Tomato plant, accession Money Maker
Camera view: tilt-top (135 deg); turntable rotation: 150 degrees
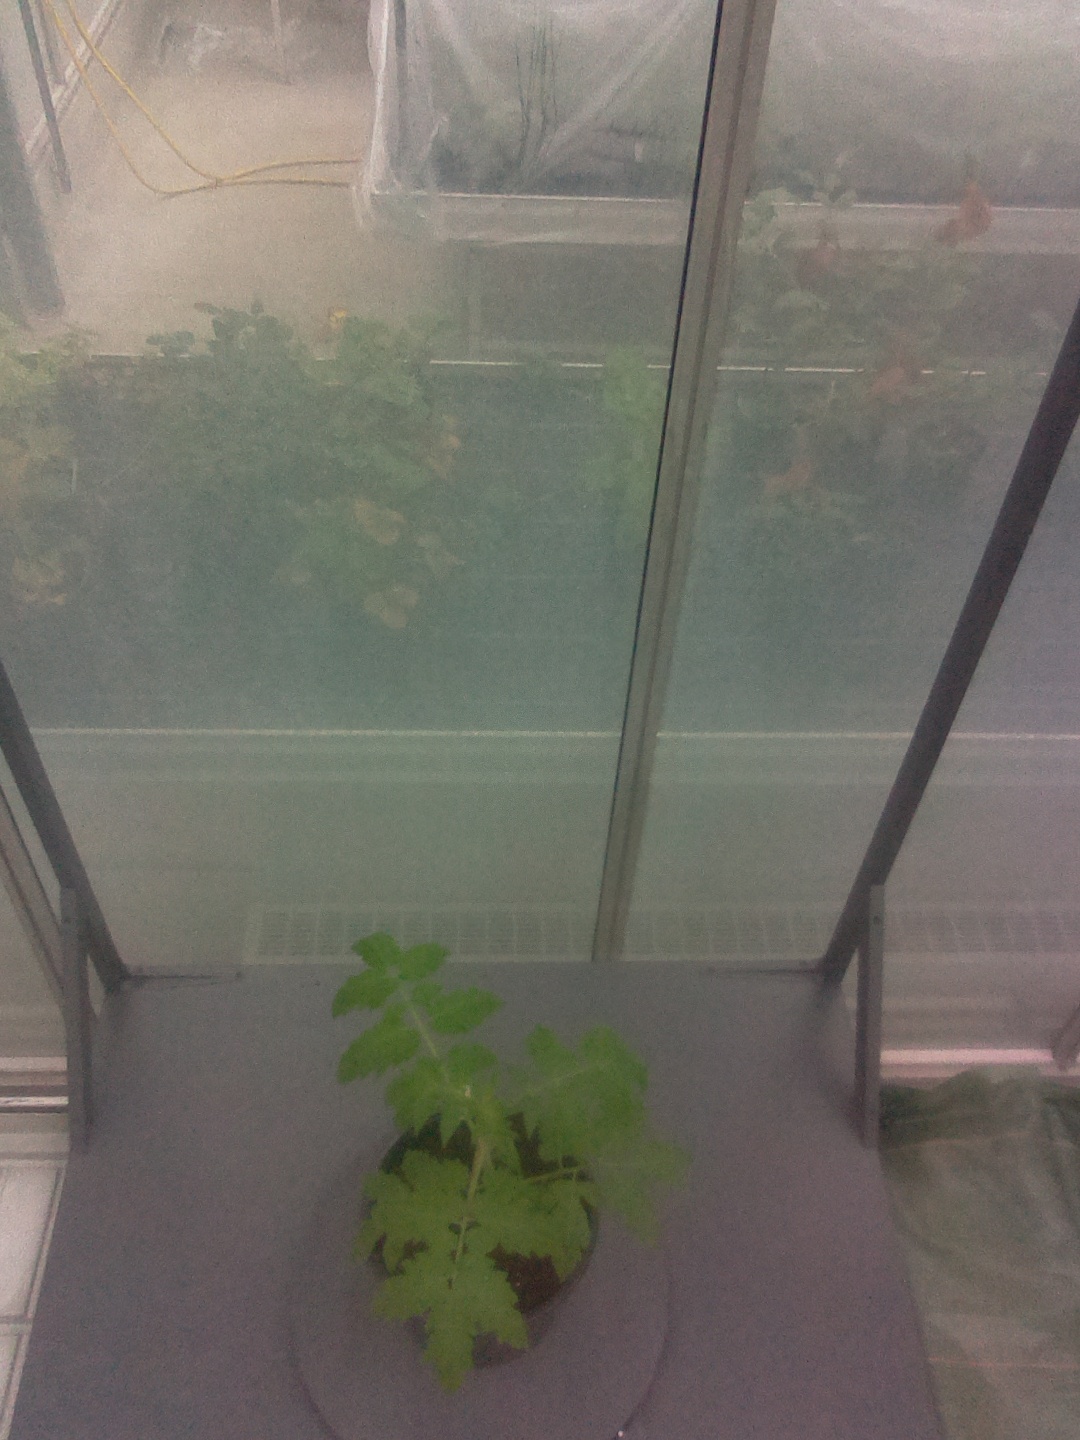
BBCH growth stage 13: 6 of true leaves visible